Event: Nepal Earthquake
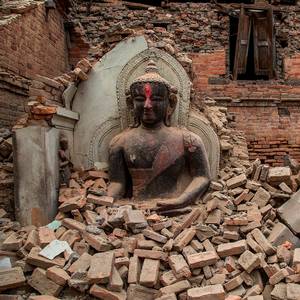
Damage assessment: damage